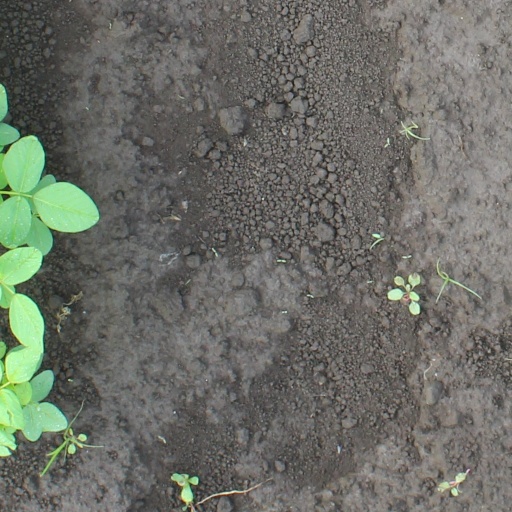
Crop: soybean